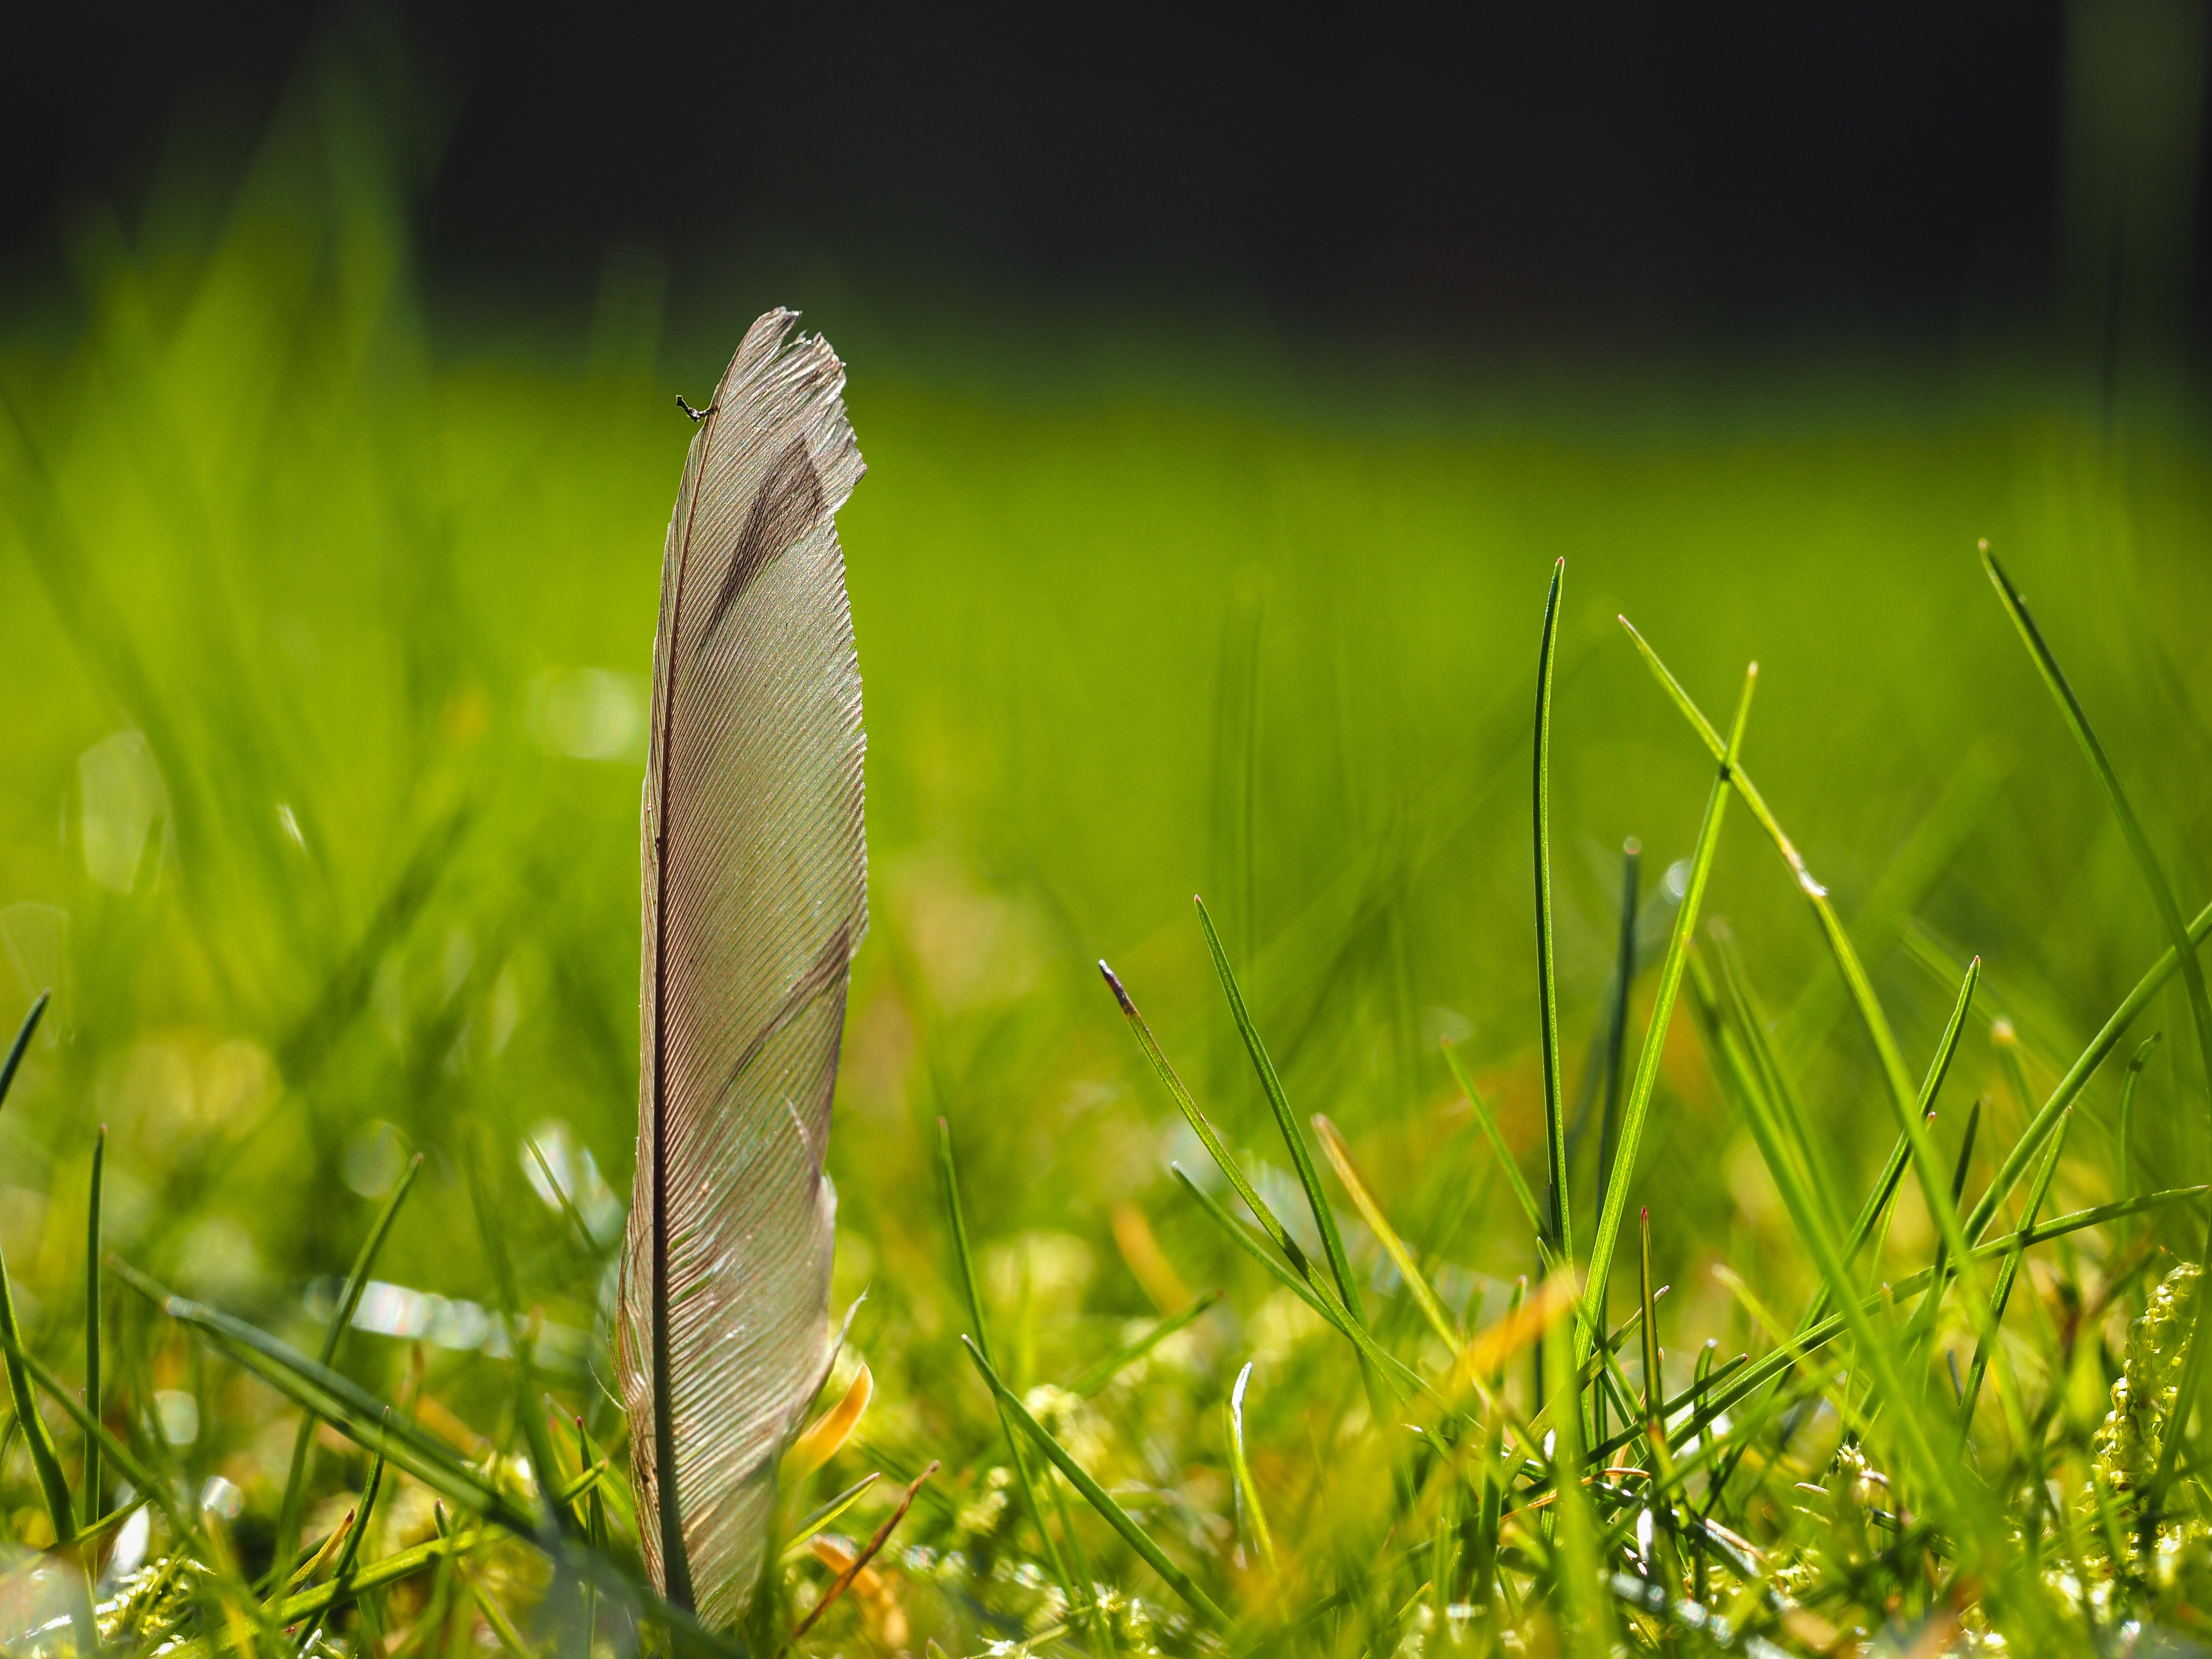
nature, grass, dew, plant, field, lawn, meadow, prairie, sunlight, leaf, flower, spring, green, close, flora, close up, grassland, rush, moisture, macro photography, bird feather, free standing, animal springs, grass family, plant stem, land plant